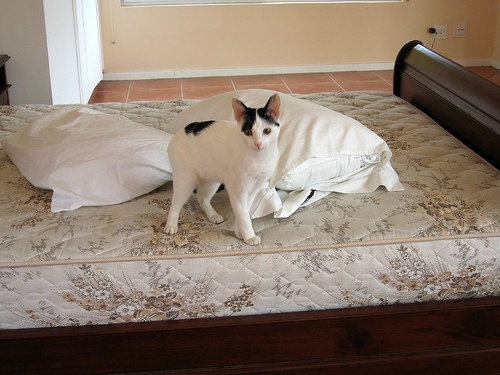
a cat sits on a bed that is unmade
The cat is standing on the bed with the pillows.
A cat standing on a bare mattress next to two pillows.
A white and black cat on a bed without sheets.
A white cat standing on a bed next to some pillows.